Hôtel de Lamoignon

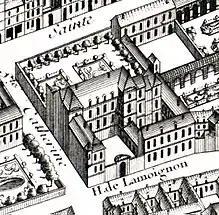
The Hôtel de Lamoignon as depicted on a 1739 map of Paris

The house stood between its entrance courtyard to the west and its garden to the east, a layout reminiscent of a small château. The courtyard facade, richly ornamented and precisely designed, comprised a "corps de logis" four storeys in height with five bays and two end pavilions. It is the only part of the house to survive more or less at it was originally built. The "hôtel" was among the first in France to use Corinthian pilasters based on the writings of Vitruvius, translated in 1567, a few years before, by Daniele Barbaro. The use of the giant order for these pilasters, then an unusual feature for an "hôtel particulier", aims to give the facade a majestic appearance, fitting and expressing the social dignity of its royal inhabitants. The design of the facade is highly Mannerist with the entablature broken from above by the lower part of the tall dormer windows and a Grecian motif connecting the capitals. The central bay, where the principal entrance was originally located, is surmounted by an open-bed pediment, and the curved pediments at the top of the pavilions are decorated with carved reliefs (heavily restored), which feature deer and hound heads, reflecting Diane de France's keen interest in the hunt.